List of gaps in Interstate Highways

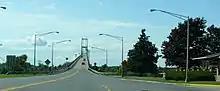
Two-lane stretch of I-81 on the Thousand Islands Bridge crossing part of the Saint Lawrence River

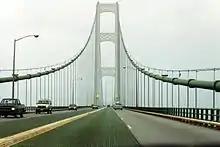
The Mackinac Bridge, which carries I-75, has no hard shoulders, and has only a divider between the opposing directions

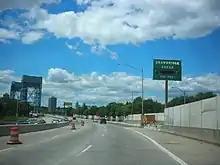
A six lane freeway in an urban area with a vertical lift bridge in the distance. A green sign with flashing lights on the right side of the road reads Drawbridge ahead 700 feet.

This section addresses two-lane freeways and other narrow or undivided freeway sections of the Interstate, excepting instances of continuing routes using one-lane ramps and merge leads. Narrow gaps between opposing directions with jersey barriers taller than are excluded from this section; therefore the separation criterion is either a wall, or a median, whichever is greater.